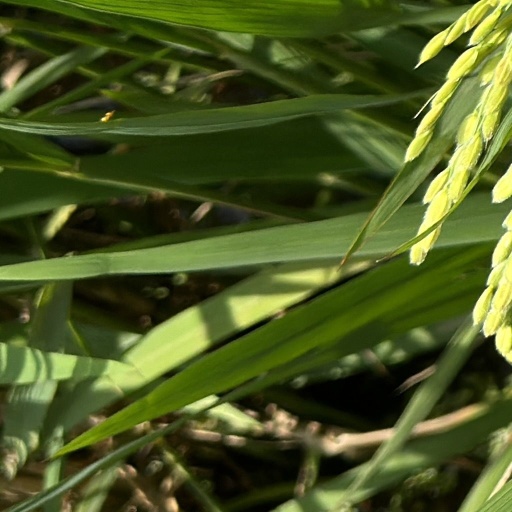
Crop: rice